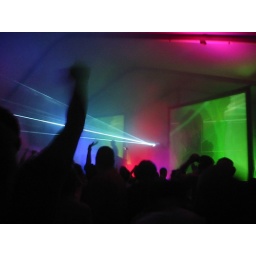
Armin van Buuren video by Giles Hendrix and Joshua Goldberg